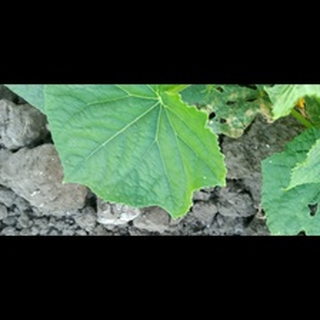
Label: healthy_cucumber